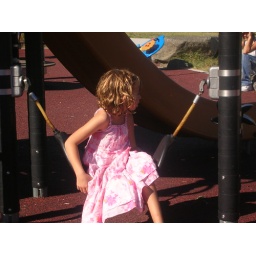
demure girl in pink ruffles at the playground